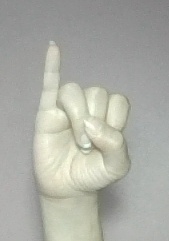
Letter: meem